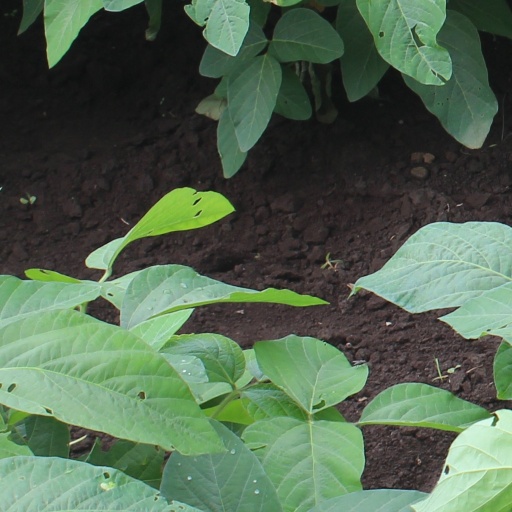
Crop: soybean